Piscicola geometra

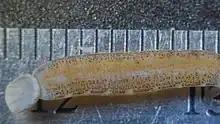

"P. geometra" is an ectoparasite of various fish species. Hosts include salmon ("Salmo salar"), brown trout ("Salmo trutta"), European eel ("Anguilla anguilla"), charr ("Salvelinus alpinus"), gudgeon ("Gobio gobio"), bream ("Abramis brama"), perch ("Perca fluviatilis"), Prussian carp ("Carassius gibelio") and common carp ("Cyprinus carpio"). The attachment site is on various parts of the body, on the gills or inside the mouth.